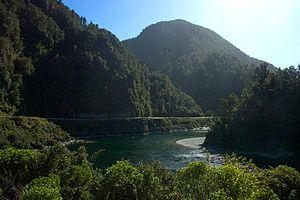
Le fleuve Buller est un cours d'eau de Nouvelle-Zélande, qui s'écoule dans l'Île du Sud dans le district de Buller, dans la région de Tasman, jusqu'à son embouchure dans la Mer de Tasman.